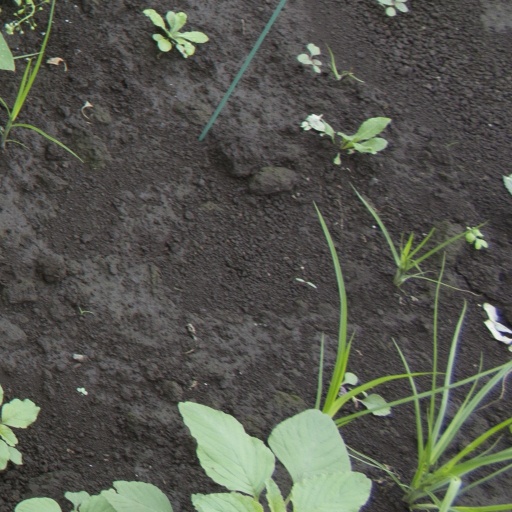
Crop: soybean